Ziranmen

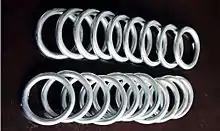
Ziranmen iron rings.

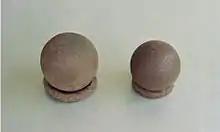
Metal balls used in Ziranmen.

Ziranmen, also known as Natural Boxing, is a Northern internal style of kung fu that is taught in conjunction with "qigong" breathing techniques. The style traces its lineage to Dwarf Xu, who based it on ancient Taoist philosophy. Du Xinwu, the next bearer of the lineage, served as a bodyguard to Sun Yat-sen, then the provisional president of the Republic of China. Du imparted his knowledge of "Natural Boxing" to his eldest son Du Xiusi and Wan Laisheng, a prominent twentieth century martial artist.